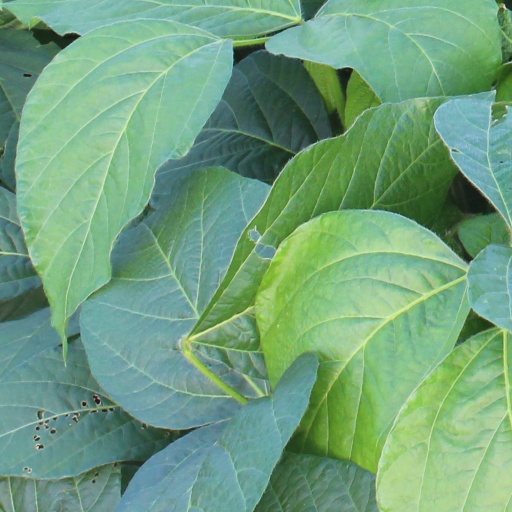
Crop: soybean